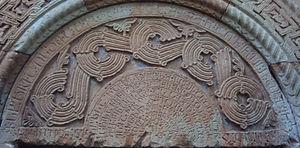
Gourguen est un roi des Kartvels de la dynastie des Bagratides de 994 à 1008.